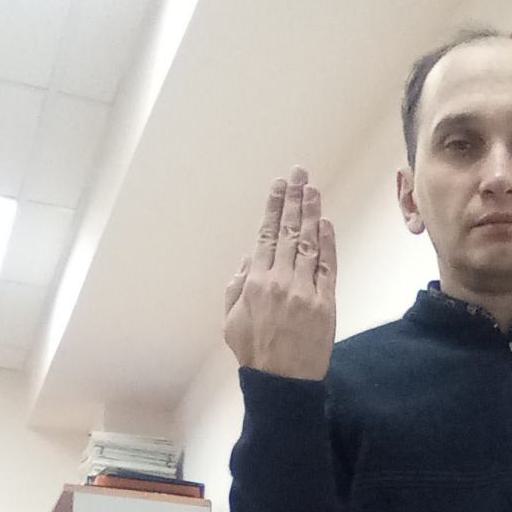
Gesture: stop_inverted